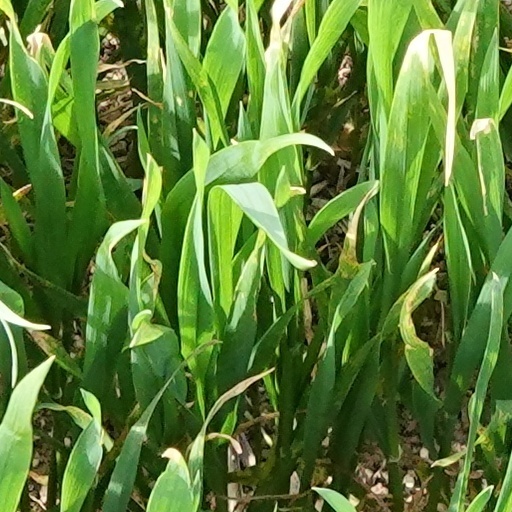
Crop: wheat